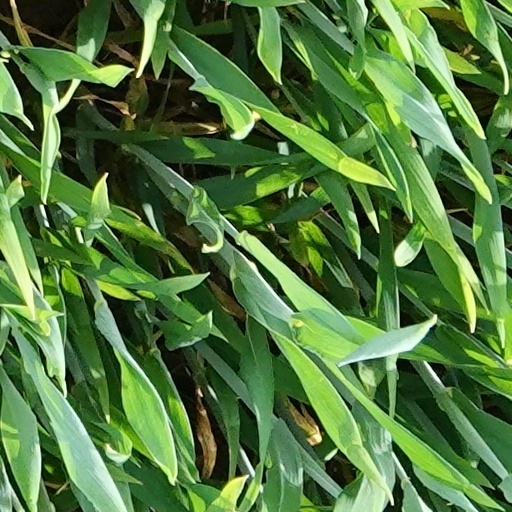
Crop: wheat